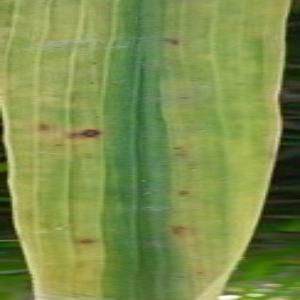
Disease: Brownspot